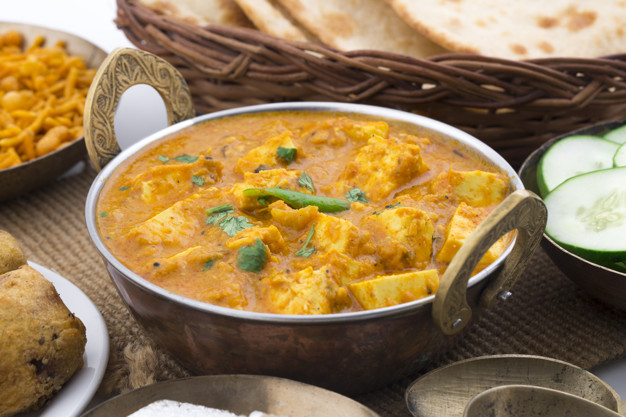
Dish: kadai_paneer